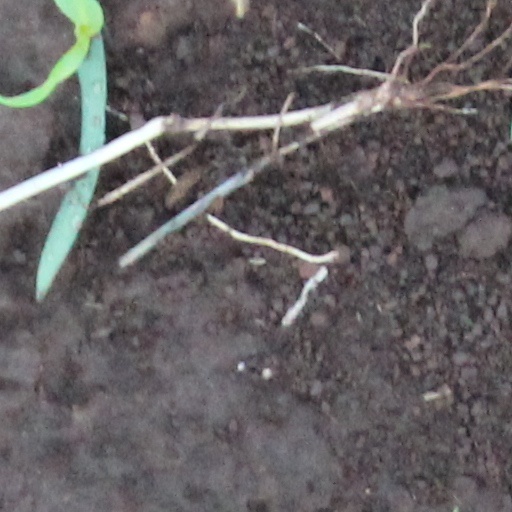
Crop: wheat